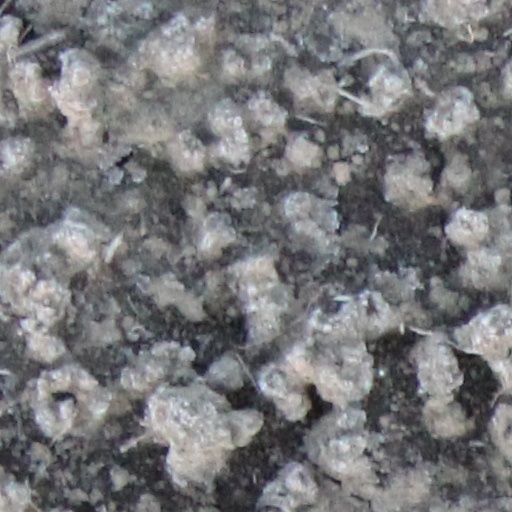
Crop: wheat